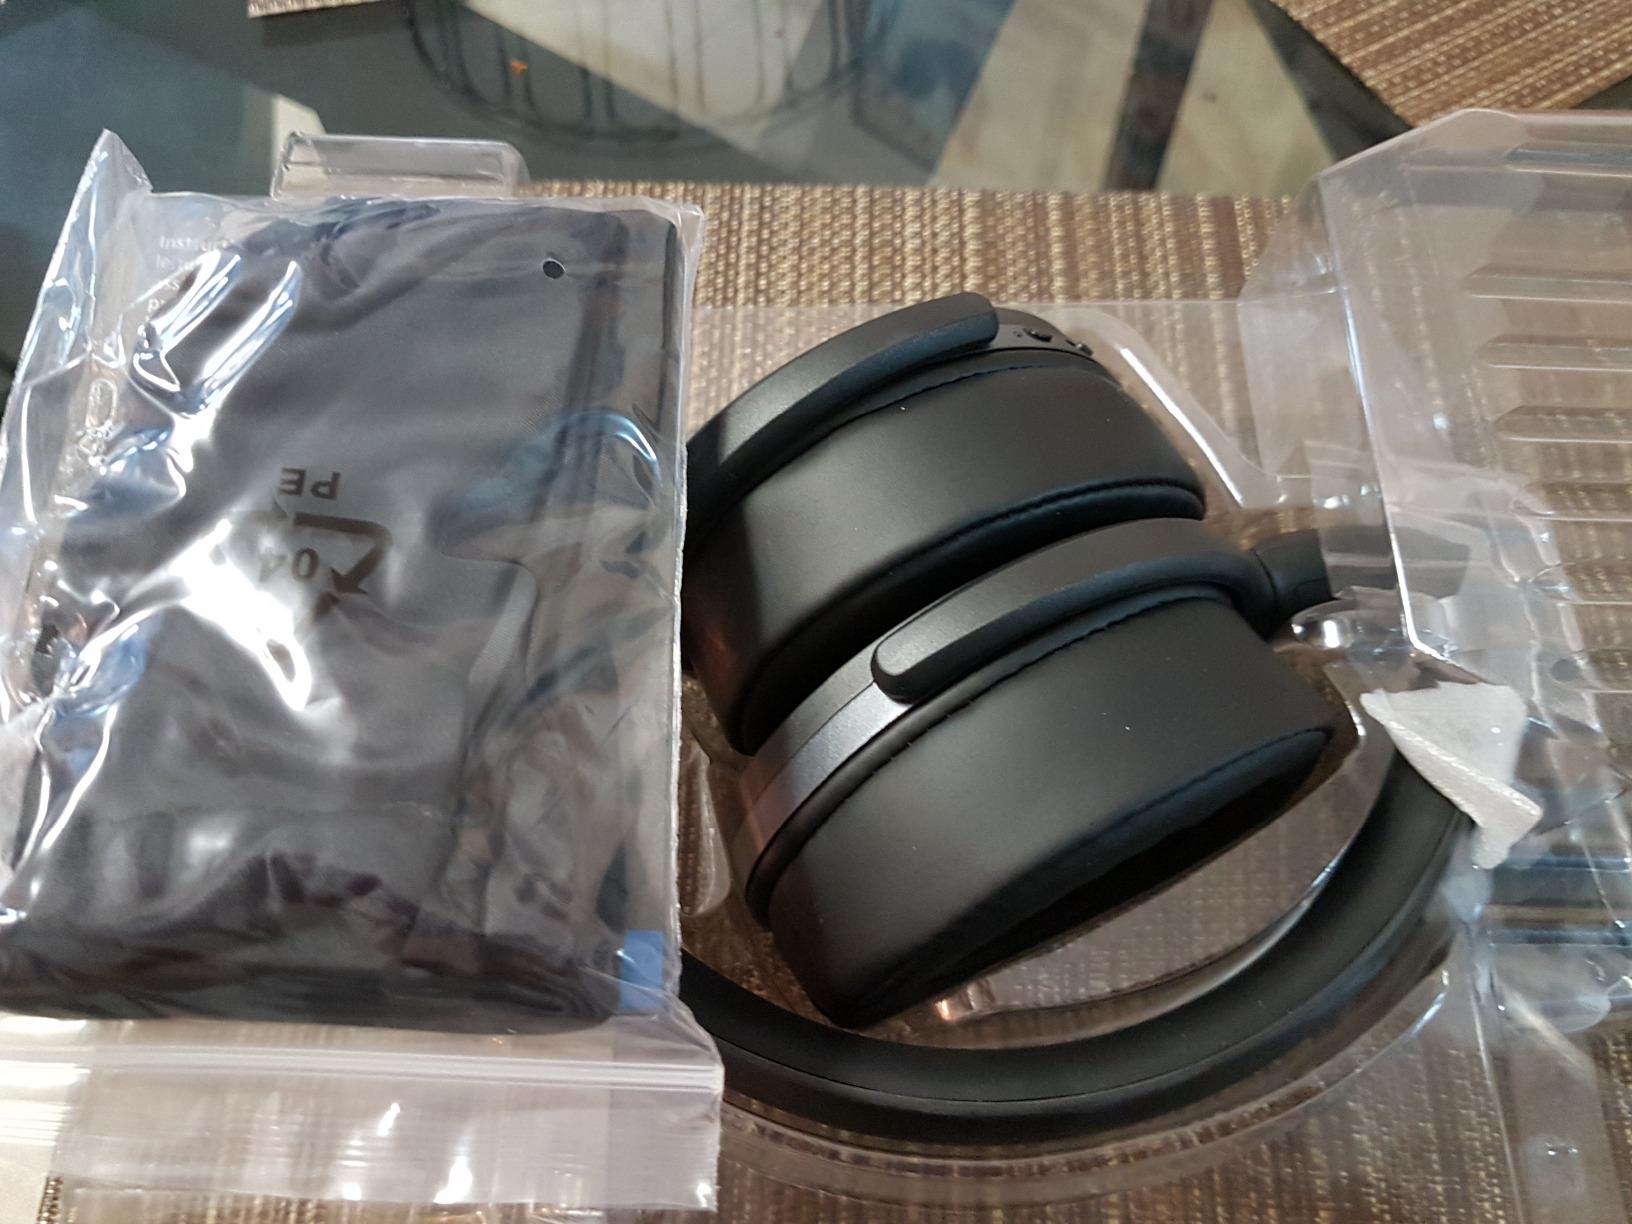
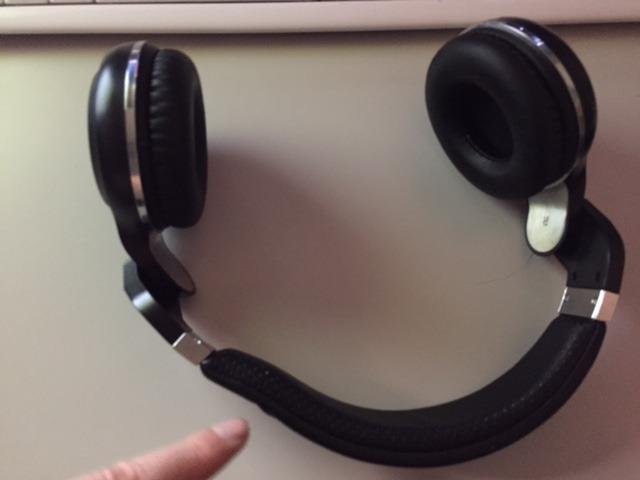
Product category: headphones
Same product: no